Property Brothers

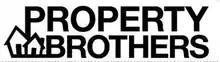
Original logo

The show's producers choose cities for filming based on a variety of factors including fan interest, proximity to a major airport, and diversity of architecture.